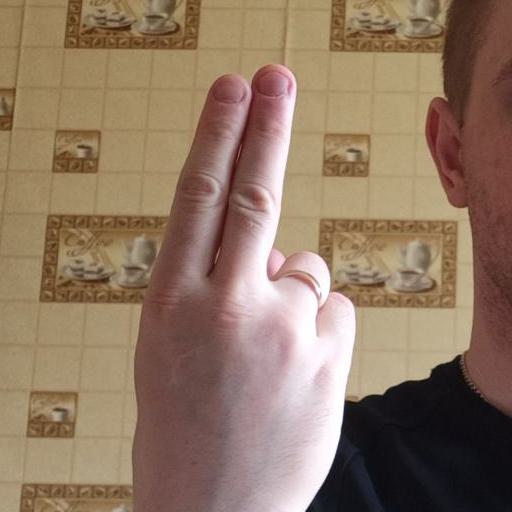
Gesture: two_up_inverted